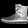
Label: Ankle boot